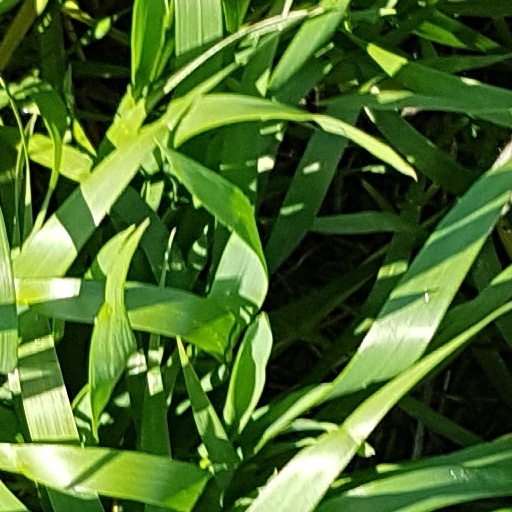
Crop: wheat